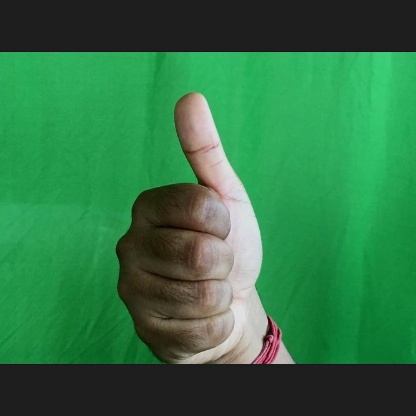
Mudra: Sikharam